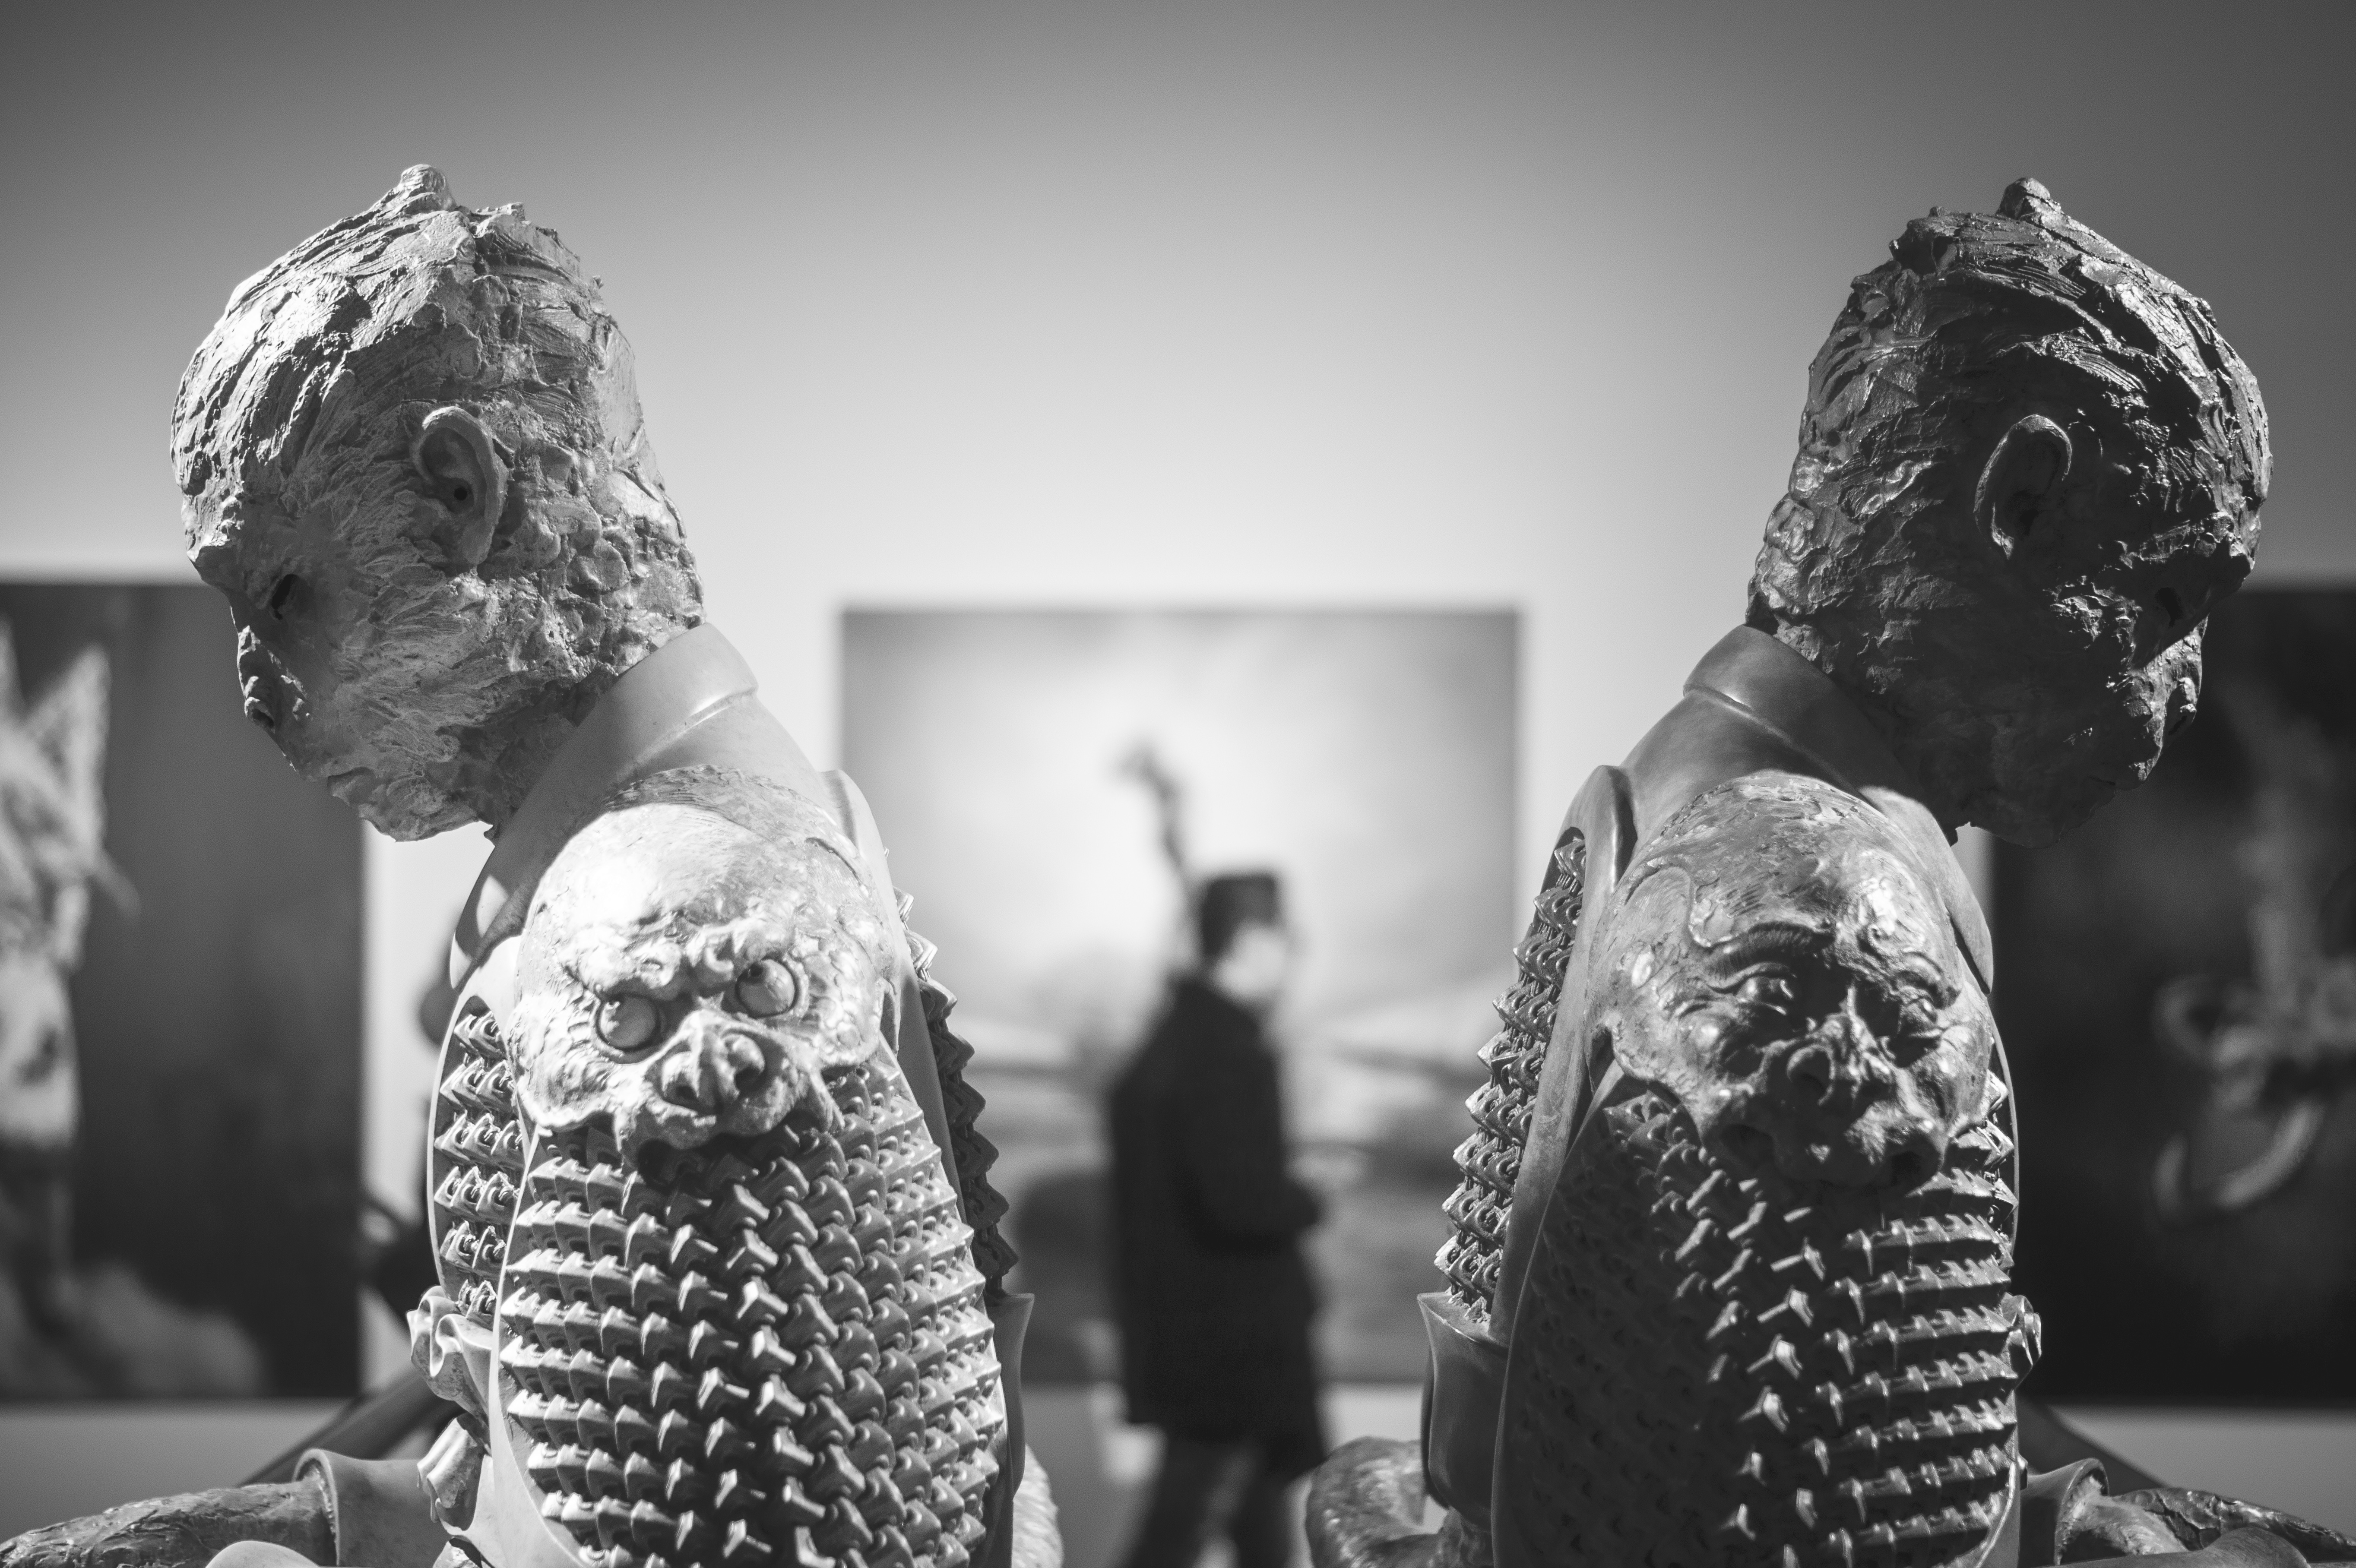
black and white, street, photography, statue, fashion, black, monochrome, zen, candid, art, ape, beijing, photograph, china, artdistrict, warrior, sonystreetphotographer, monochrome photography